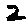
Label: 2